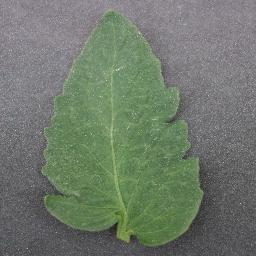
Label: Tomato___healthy